Nela Zisser

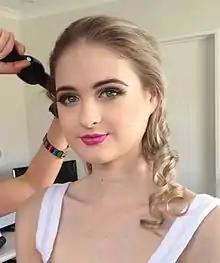
Zisser getting her hair and makeup done for a photoshoot

Zisser won the Miss Earth New Zealand 2013 competition, an annual beauty pageant promoting environmental awareness. She was awarded the title after the original winner couldn't compete due to schedule complications. Zisser was to represent New Zealand in the Miss Earth 2013 final on 7 December in the Philippines. However, she was diagnosed with food poisoning a week before the final and withdrew from the competition. Zisser continued to be involved in environmental programmes in New Zealand over her reigning year.